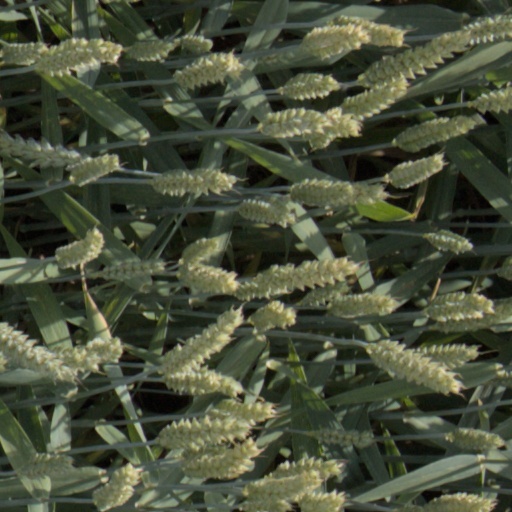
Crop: wheat